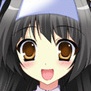
Portrait style: Anime Portrait